Geological engineering

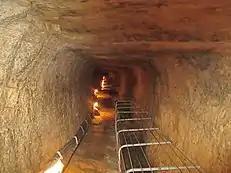
Tunnel of Eupalinos aqueduct tunnel in Samos, Greece, which is a famous example of ancient tunnel and survey engineering.

One of the oldest examples of geological engineering principles is the Euphrates tunnel, which was constructed around 2180 B.C. – 2160 B.C... This, and other tunnels and qanats from around the same time were used by ancient civilizations such as Babylon and Persia for the purposes of irrigation. Another famous example where geological engineering principles were used in an ancient engineering project was the construction of the Eupalinos aqueduct tunnel in Ancient Greece. This was the first tunnel to be constructed inward from both ends using principles of geometry and trigonometry, marking a significant milestone for both civil engineering and geological engineering